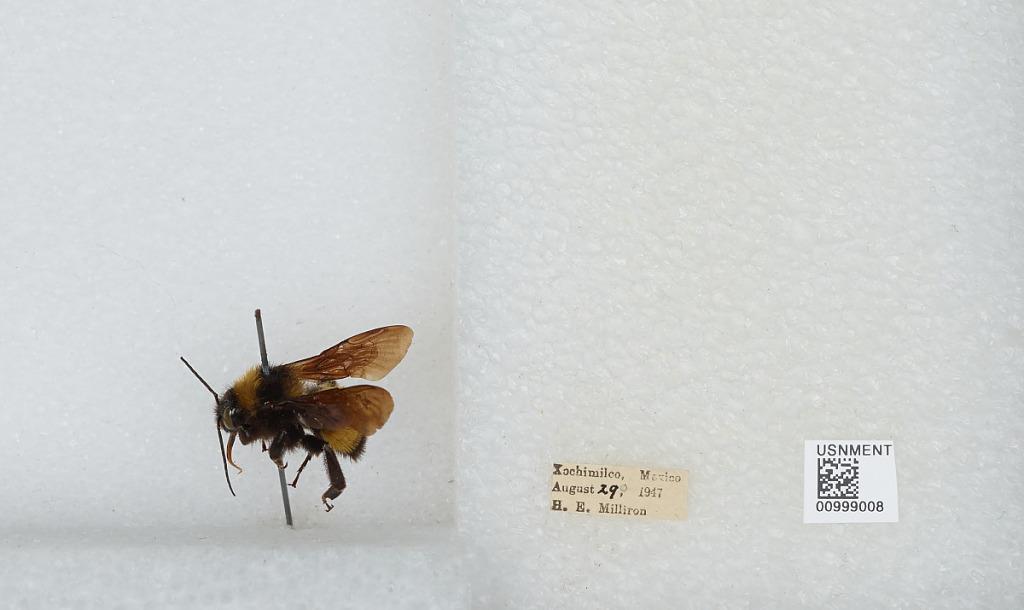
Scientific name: Bombus (Fervidobombus) sonorus Say
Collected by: H. Milliron
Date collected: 1947-8-29
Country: Mexico
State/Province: Federal District
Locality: Xochimilco